Bletchley Flyover

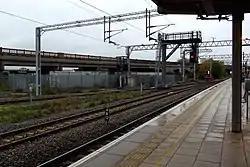
The flyover from Bletchley railway station on 26 October 2017

The Bletchley Flyover is a railway viaduct that crosses the West Coast Main Line (WCML) just south of Bletchley railway station in Milton Keynes, England. It was originally a reinforced concrete railway viaduct that carried the former Varsity line between and from 1959 until its closure in 1968. The flyover was retained, but largely unused until 2021, when the East West Rail Alliance partially demolished then rebuilt the structure. It reopened for engineering use in early 2022.